Look Nevada

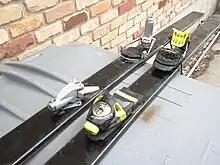
Three decades of Look bindings: On the left is a Nevada II toe and Grand Prix heel, while the right side has a Rossignol-branded version of the 1990s Look Pivot. Both are sitting on a pair of Head Standard skis.

The N77, in turn, gave rise to the 89 and 99, a series of bindings for different skill levels, collectively referred to as the Look Pivot. The Pivot also introduced a button directly in front of the toe under the binding arms. When the boot slid forward along the ski, the boot would press on the button which released tension in the binding and made it much easier to release. This was a further improvement on the series of design changes improving the forward release capabilities of the toe. The ultimate evolution was the XM version, which also allowed the toe piece to rotated directly up, as is the case in a backward fall.